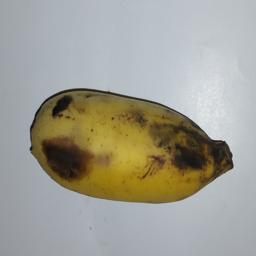
Banana variety: Champa Kola